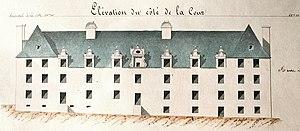
La caserne Plougastel Plans du château de Brest - dressés par les officiers du Génie – plan approuvé Le 15 novembre 1859 par le colonel Livet
Le château de Brest est un château fort classé monument historique depuis le 21 mars 1923 situé dans le département du Finistère en France. Du Castellum romain du IIIᵉ siècle à la citadelle de Vauban jusqu'à aujourd'hui, il a traversé dix-sept siècles d’histoire et a conservé pendant tout ce temps sa vocation originelle de forteresse militaire. Il demeure aujourd'hui un site stratégique de première importance.